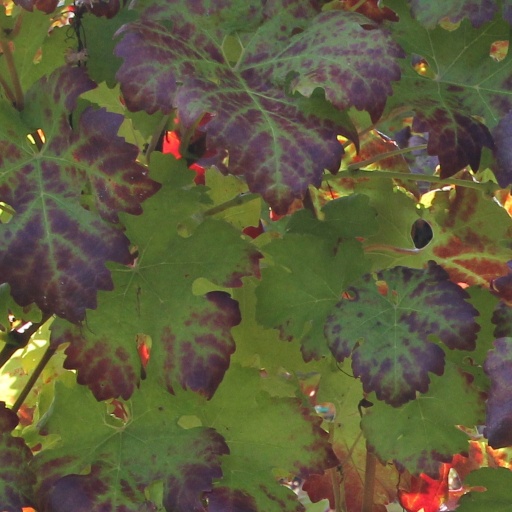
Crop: grape